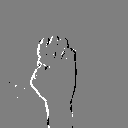
ASL letter: e